Shonelle Jackson

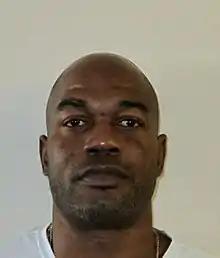
Mugshot of Jackson taken by the Alabama Department of Corrections

Shonelle Andre Jackson (born May 30, 1978) is an American prison inmate currently on Alabama's death row. In 1997, at the age of 19, Jackson was arrested for the murder of Lefrick Moore that occurred during the commission of a robbery in Montgomery, Alabama. During the investigation, Jackson initially told detectives that he did not know the three other co-defendants, and was not present at the time of the murder. Montgomery Police Detective Andrew Signore, having learned from the other defendants that just before the murder, Jackson had purchased a soft drink from a local drive-thru, informed him that his fingerprints were found on a Dairy Queen cup located inside the victim's stolen vehicle. At the time, Detective Signore did not know if any latent fingerprints had been discovered on the cup but advanced this deception to encourage Jackson to admit to knowing the other defendants and being present with them at some point during the night of the murder. Jackson then admitted that he knew the other defendants and had been with them earlier in the day before the murder. He then asked to amend his statement a third time to admit he was present at the time of the murder and was armed with a .380 handgun. Following a jury trial, he was found guilty of capital murder. In sentencing Jackson, the presiding judge, William Gordon, overrode the jury's unanimous recommendation of a life sentence and instead imposed the death sentence. Judicial override of a jury's sentencing recommendation is permitted under Alabama law. Later, in a sworn deposition, juror Jan Burkes expressed uncertainty that Jackson, one of four defendants charged with this crime, fired the shot that killed Moore.